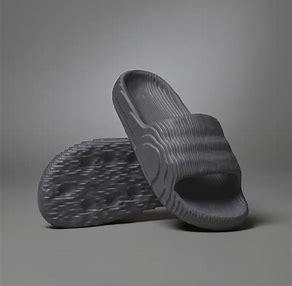
Brand: Adidas
Model: Adilette 22